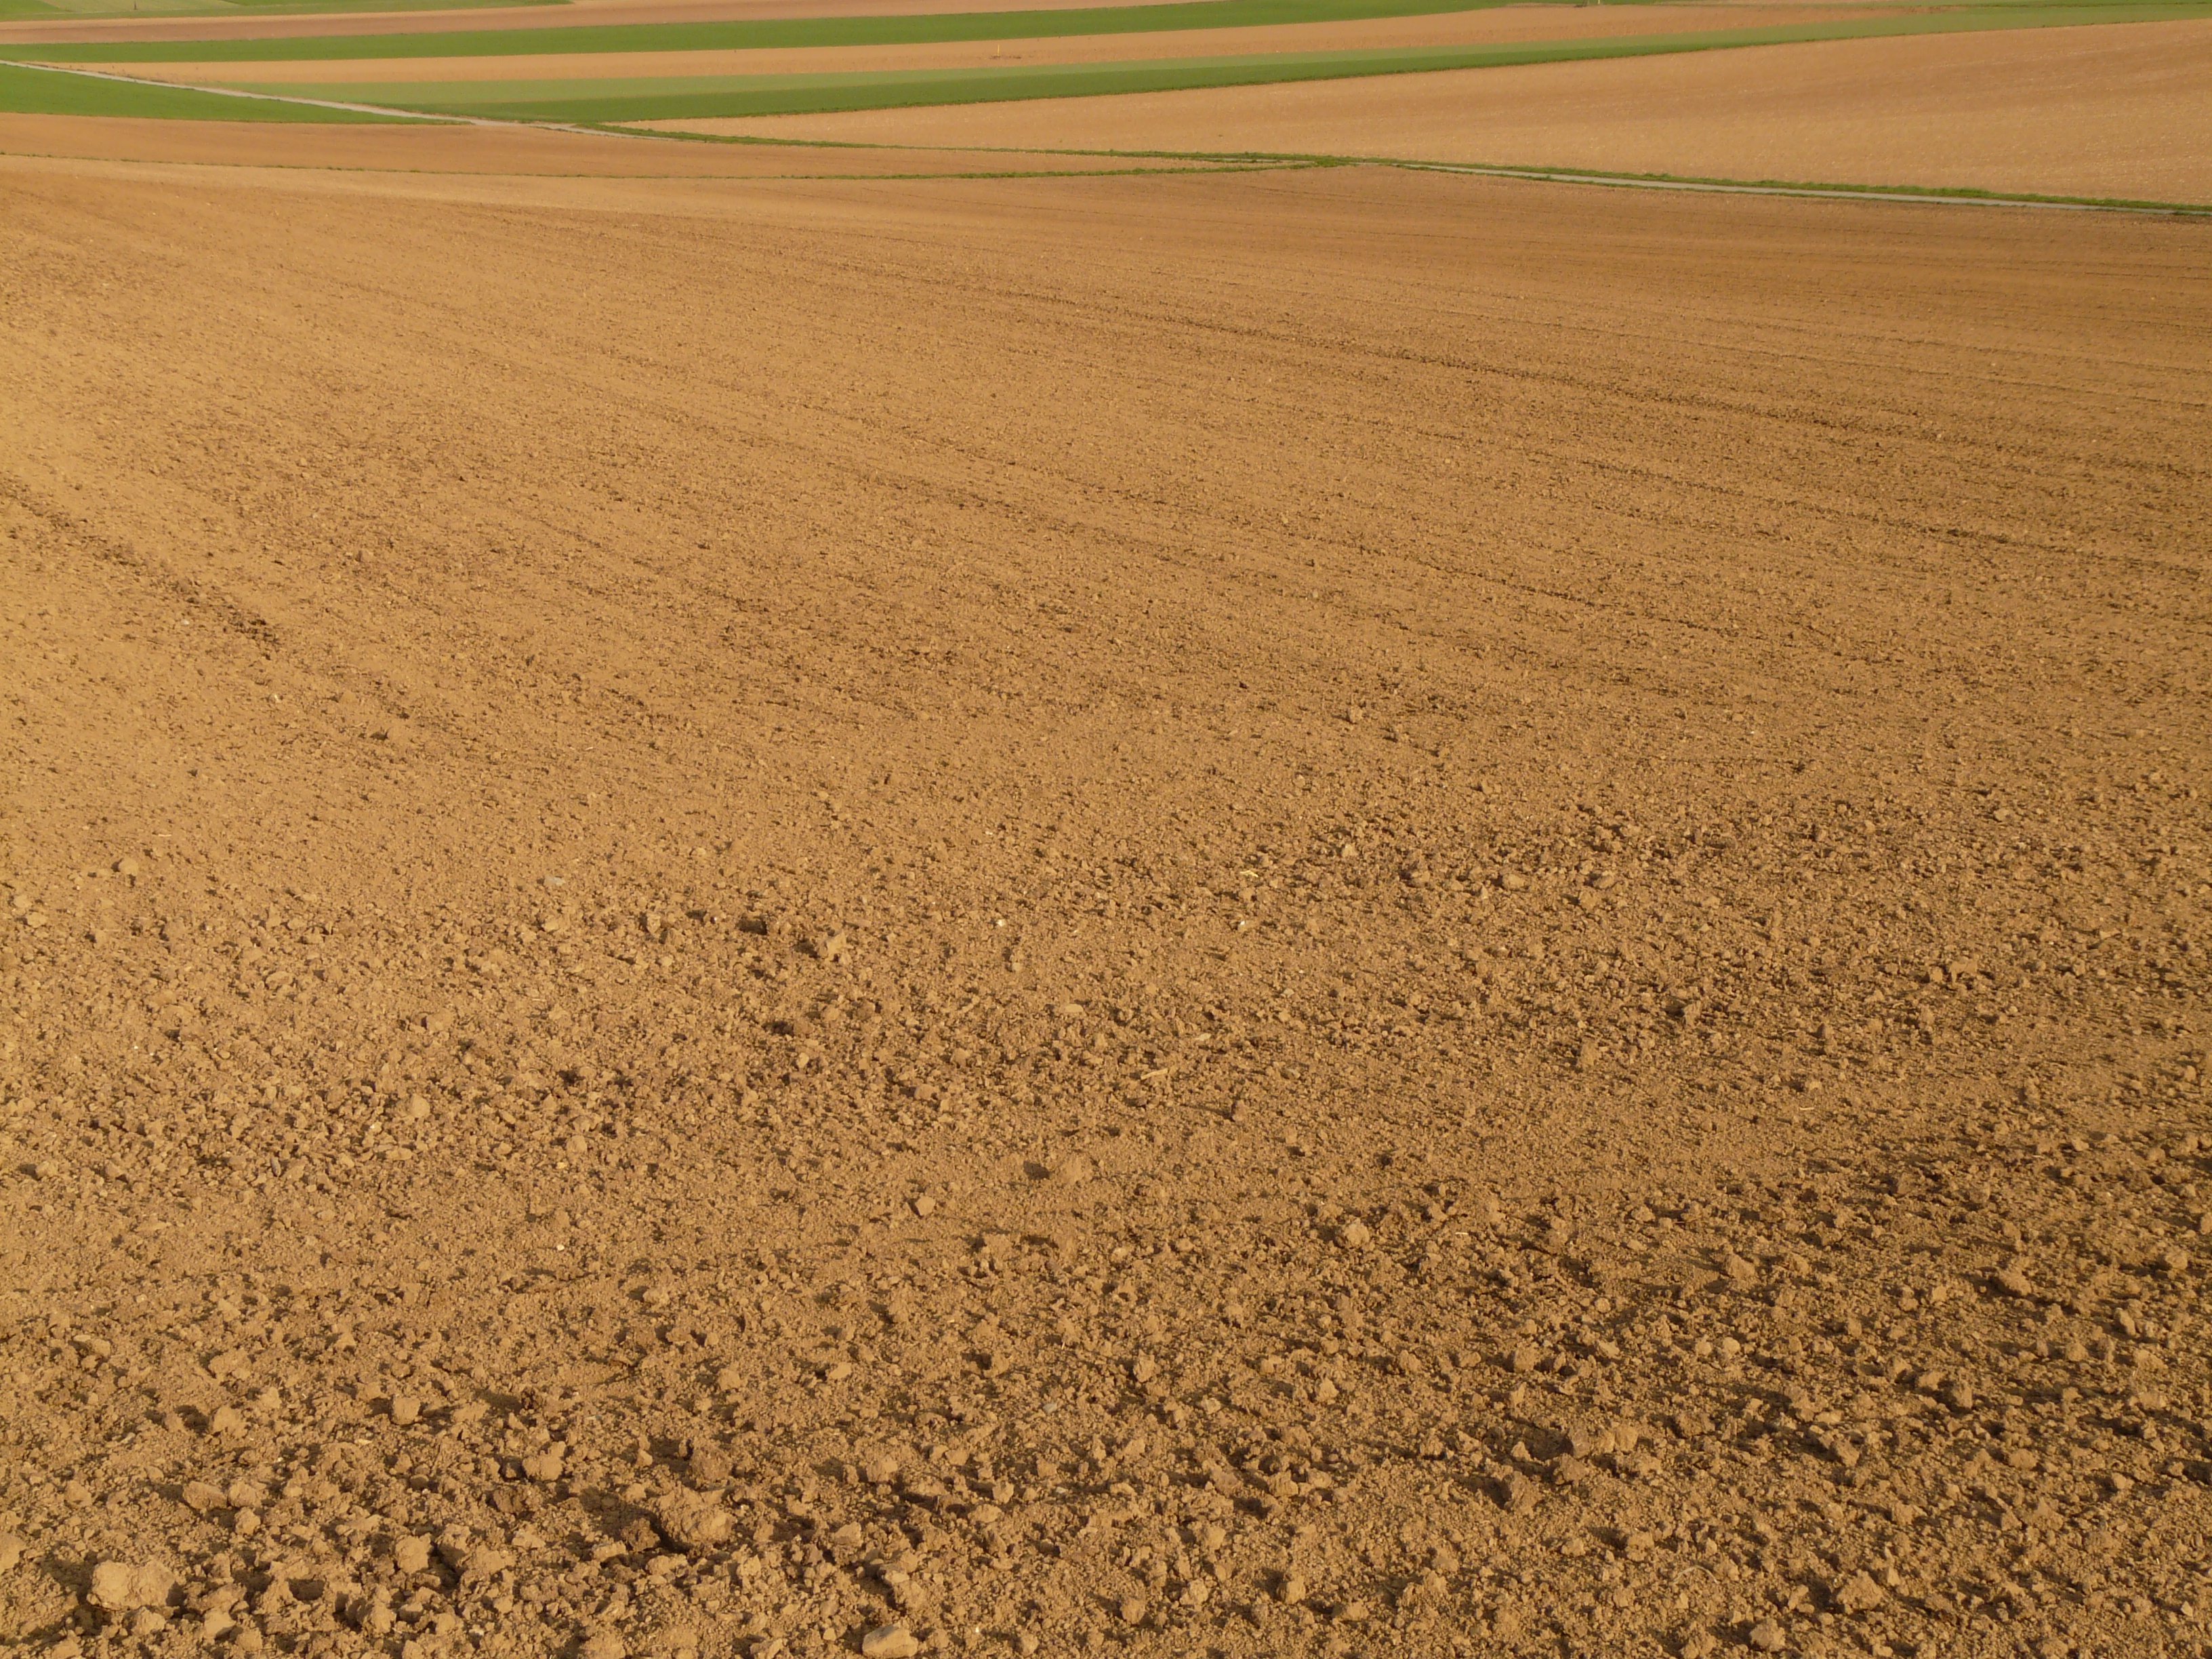
landscape, nature, sand, horizon, field, wheat, prairie, food, crop, soil, agriculture, plain, grassland, wide, ecosystem, infinite, steppe, arable, grass family